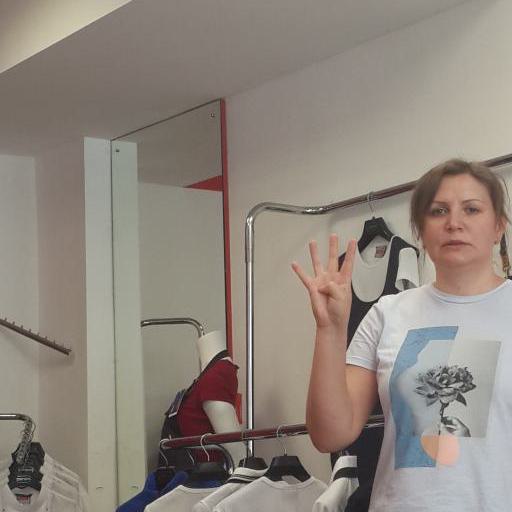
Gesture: four